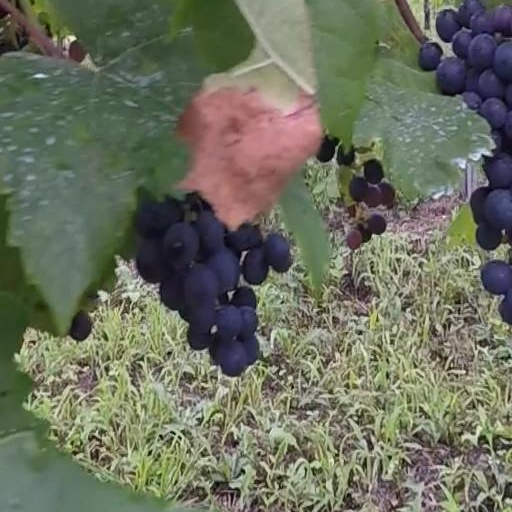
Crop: grape